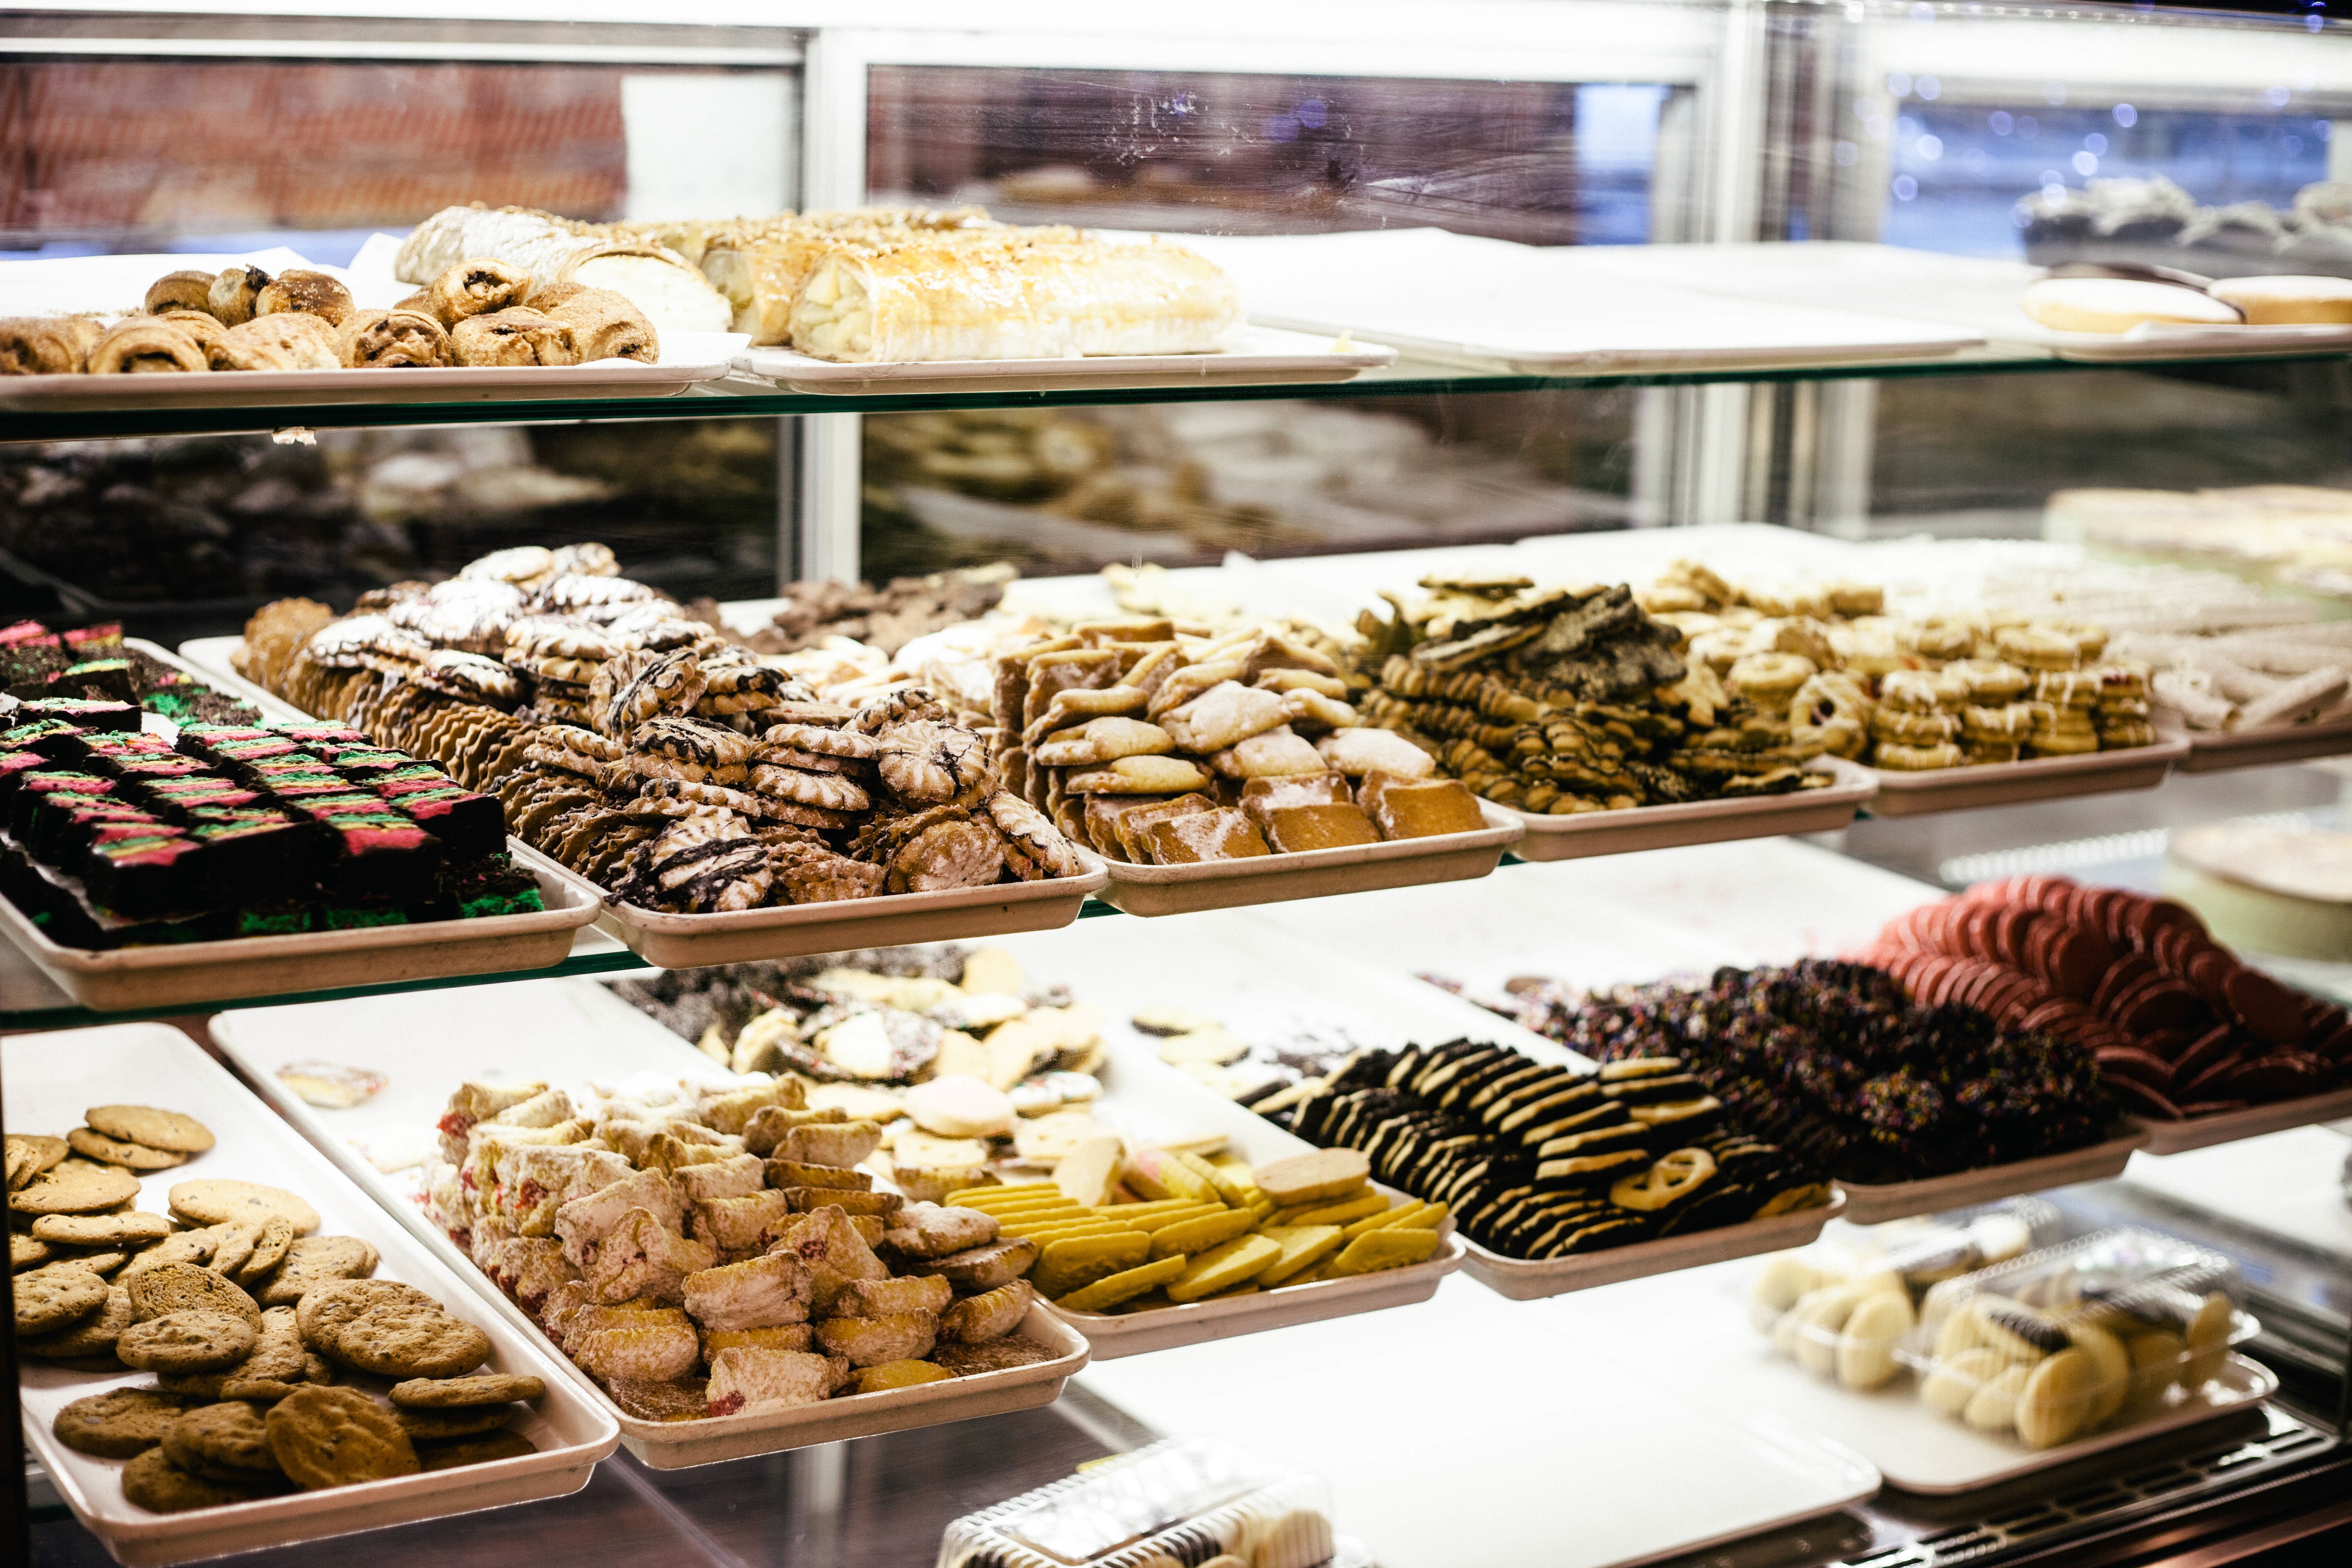
sweet, meal, food, produce, breakfast, ice cream, dessert, cake, pastry, bakery, brunch, patisserie, gelato, snack food